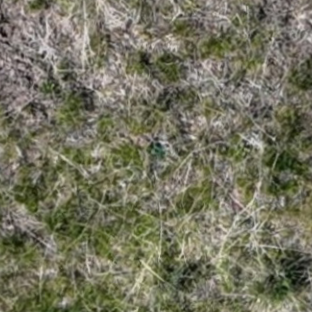
Month: may
Dye color: blue
Dye concentration: high